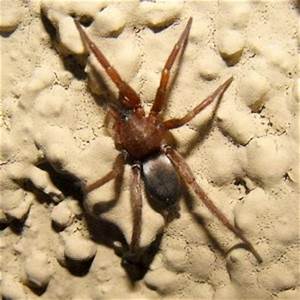
Label: ragno